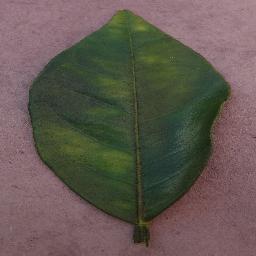
Label: Orange___Haunglongbing_(Citrus_greening)